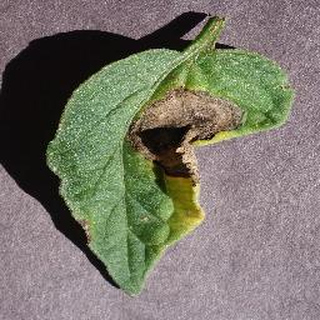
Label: tomato_early_blight